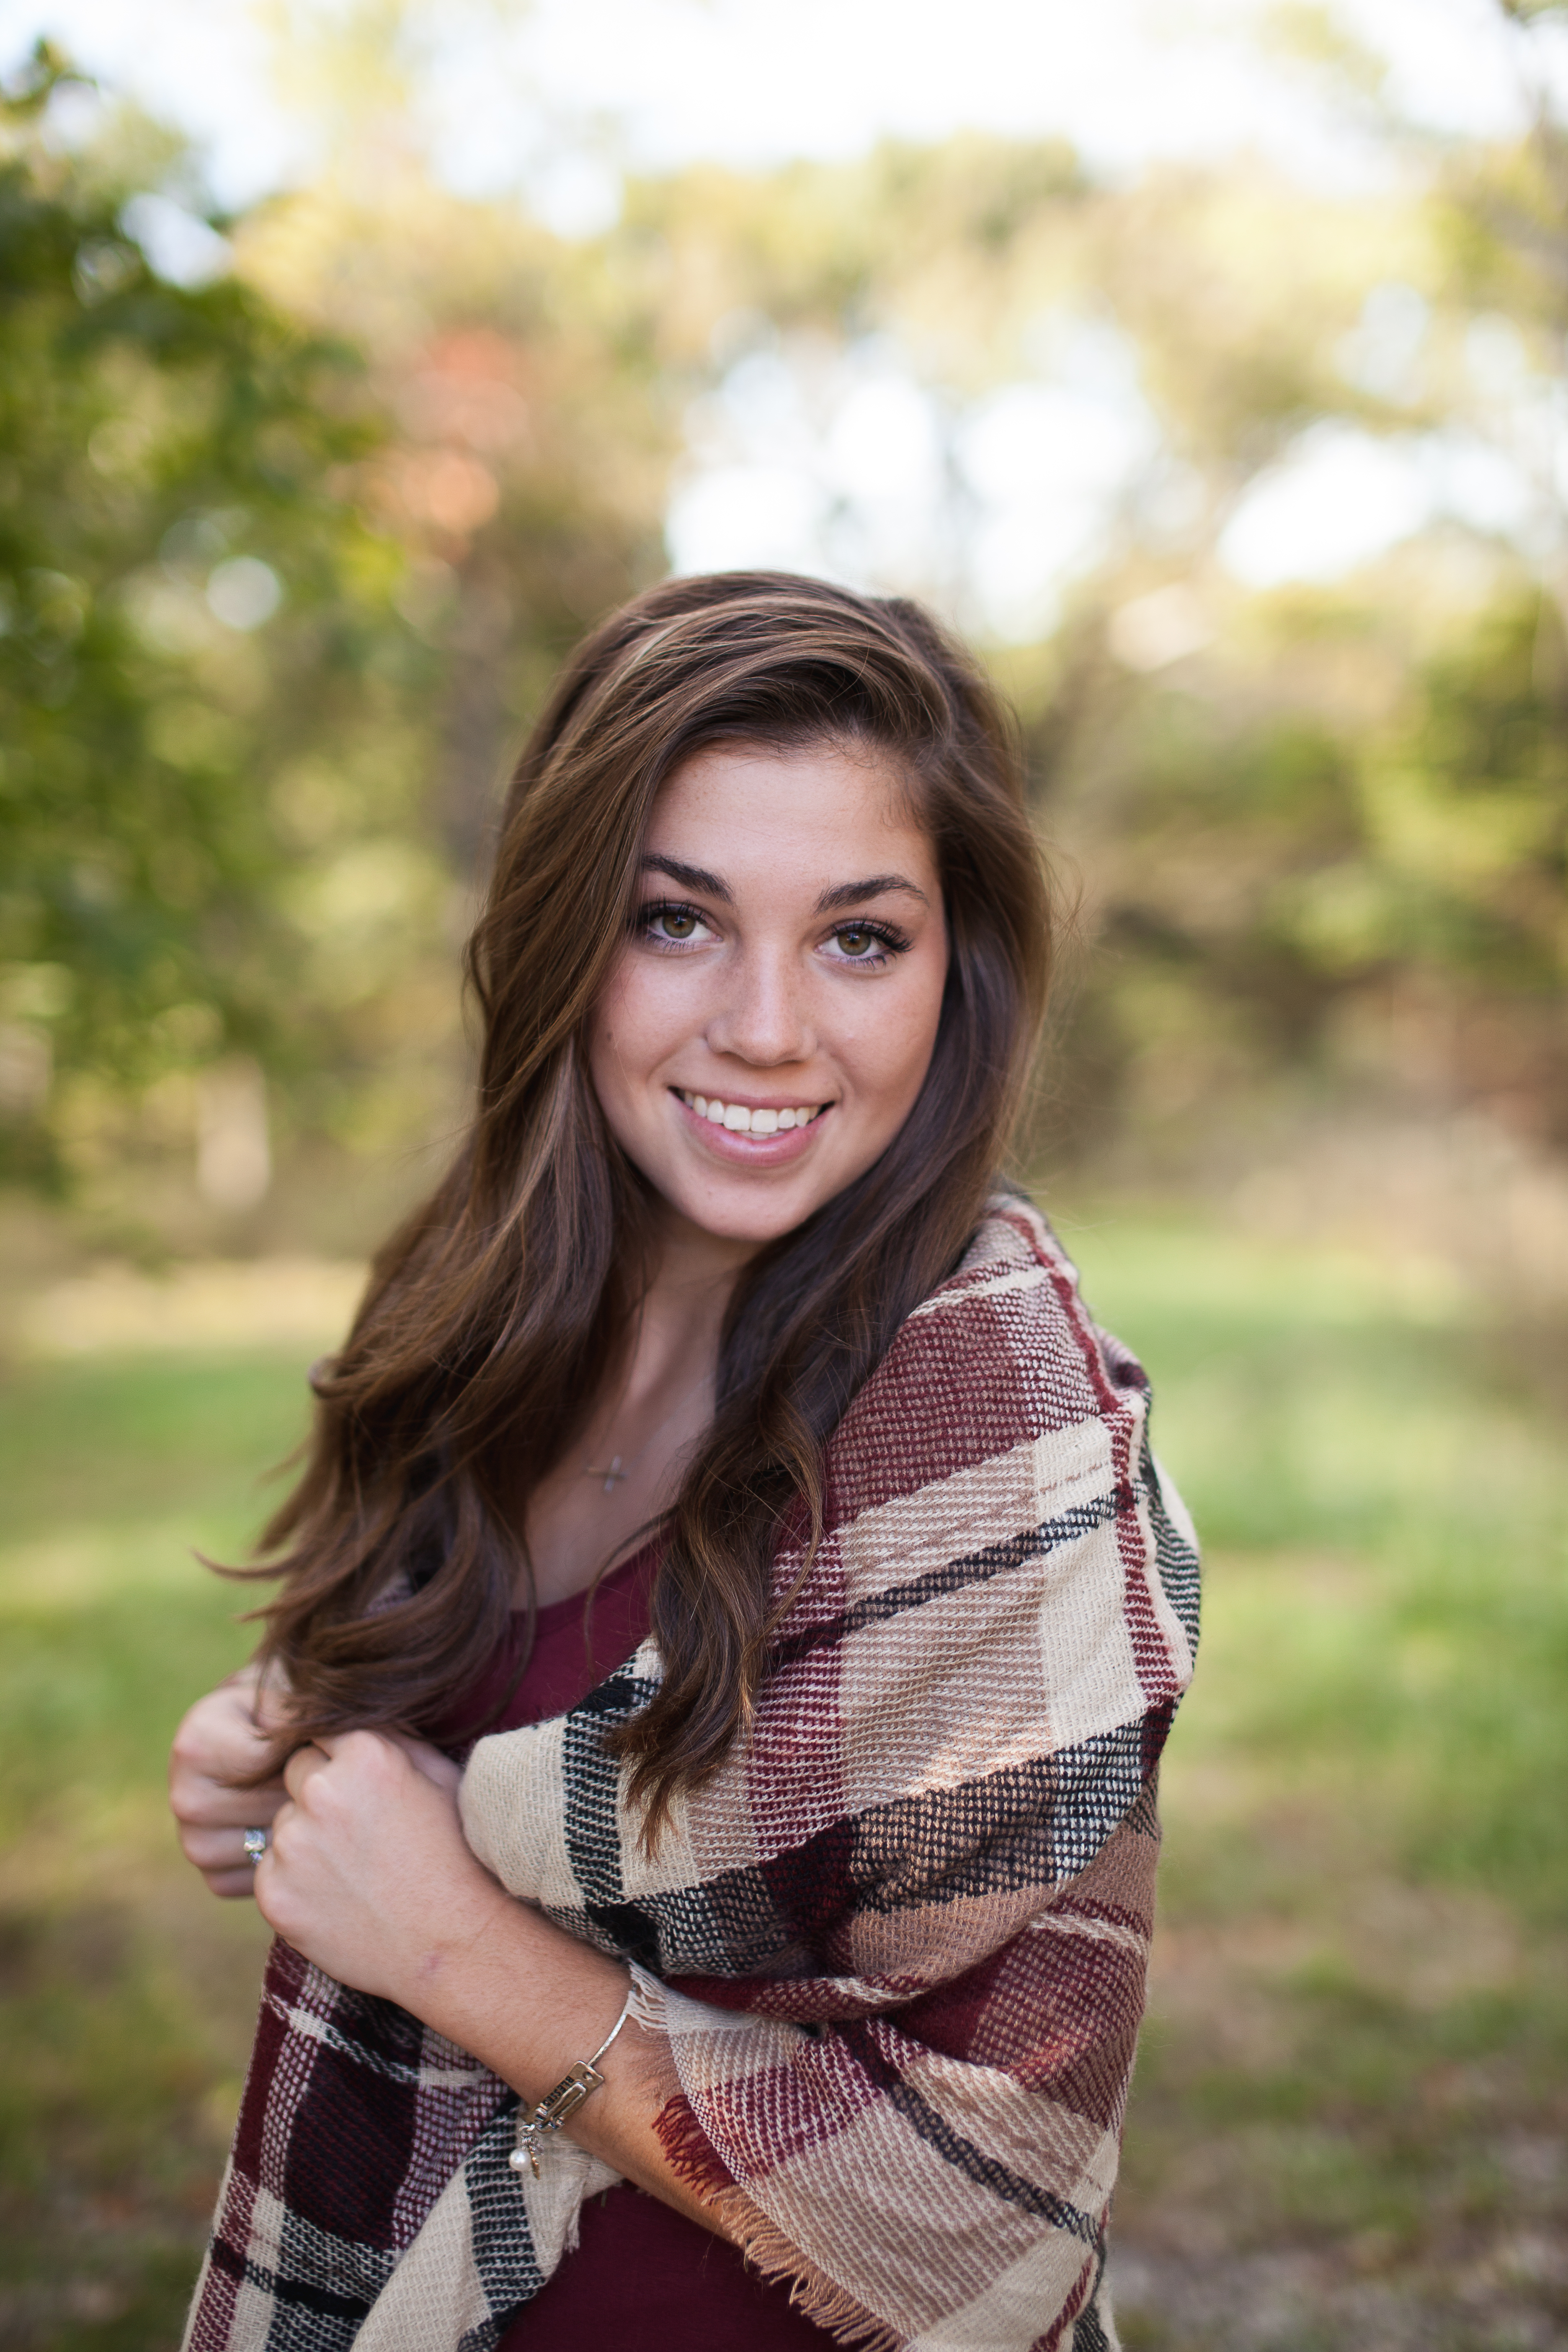
grass, person, blur, girl, woman, photography, cute, summer, portrait, model, park, fashion, clothing, smiling, smile, long hair, close up, trees, outdoors, face, outside, focus, happy, happiness, beauty, joy, beautiful, pretty, photoshoot, abdomen, photo shoot, brown hair, portrait photography